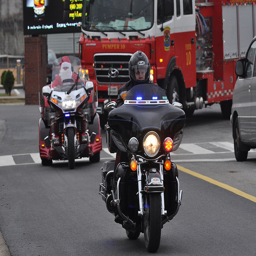
A couple of men riding motorcycles down a street.
Motorcyclists leading firetruck on roadway during holiday event.
A man on a motorcycle is followed by someone in a santa suit.
A motorcyclist is being followed by a familiar face.
A police motorcycle in front of a three wheeler with Santa Clause, and a fire truck behind it.